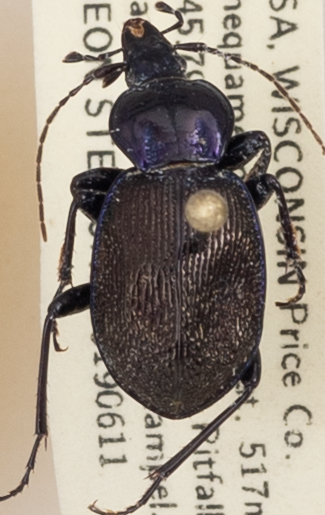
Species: Sphaeroderus stenostomus lecontei
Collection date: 2019-06-11
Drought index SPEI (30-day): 0.904
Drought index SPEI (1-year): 2.09
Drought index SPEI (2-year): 1.594